4th White Cloth Hall

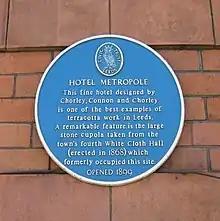
Blue plaque

The 4th White Cloth Hall was a market for the sale of undyed cloth on King Street in Leeds city centre in England. A blue plaque for the building can be found on the nearby Quebec Street.